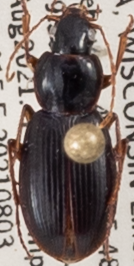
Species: Synuchus impunctatus
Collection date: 2021-08-03
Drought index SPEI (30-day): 0.54
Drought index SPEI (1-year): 0.03
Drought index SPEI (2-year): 1.28